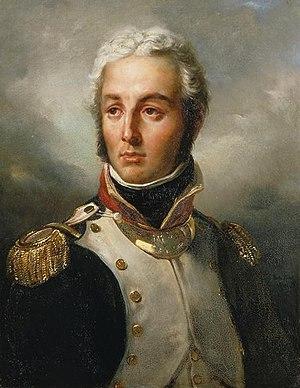
Jean Victor Marie Moreau, né le 14 février 1763 à Morlaix et mort le 2 septembre 1813 à Laun, en Bohême, est un général français de la Révolution, également feld-maréchal de Russie et maréchal de France à titre posthume.